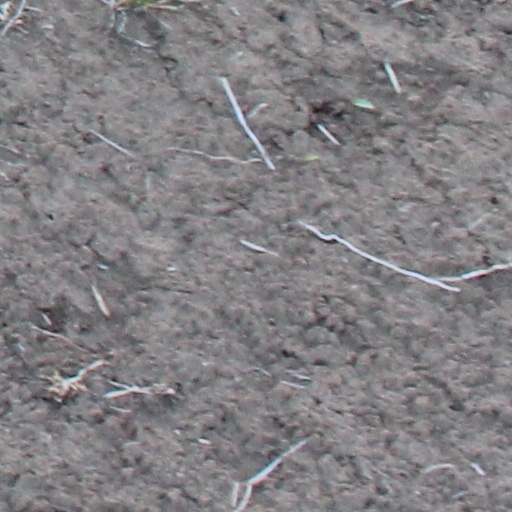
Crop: wheat